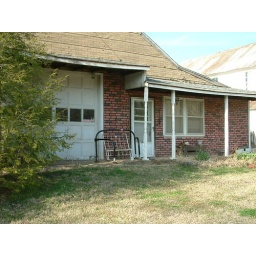
The sign in the window is against county planning!